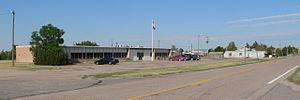
Harrisburg est une census-designated place située dans l'État du Nebraska, à proximité du Wyoming, aux États-Unis. Elle est également le siège du comté de Banner.